Yttrium aluminium garnet

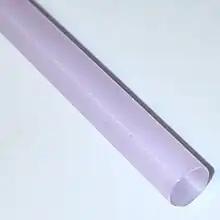
Nd:YAG laser rod 0.5 cm in diameter.

Neodymium-doped YAG (Nd:YAG) was developed in the early 1960s, and the first working Nd:YAG laser was invented in 1964. Neodymium-YAG is the most widely used active laser medium in solid-state lasers, being used for everything from low-power continuous-wave lasers to high-power Q-switched (pulsed) lasers with power levels measured in the kilowatts. The thermal conductivity of Nd:YAG is higher and its fluorescence lifetime is about twice as long as that of Nd:YVO crystals, however it is not as efficient and is less stable, requiring more precisely controlled temperatures. The best absorption band of Nd:YAG for pumping the laser is centered at 807.5 nm, and is 1 nm wide.